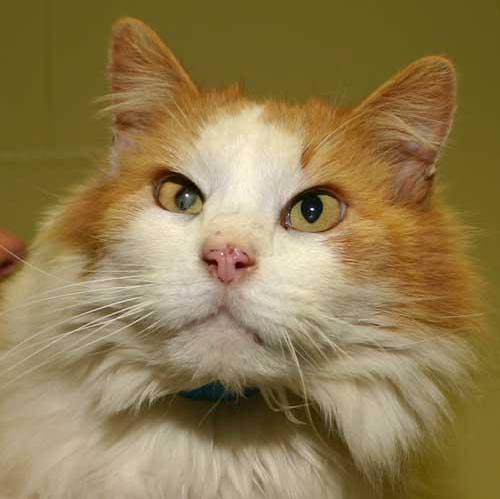
Label: cat